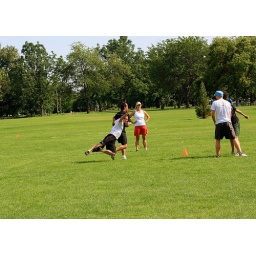
The guy in the white shirt grabes the guy in the black shirt, knocking him down.